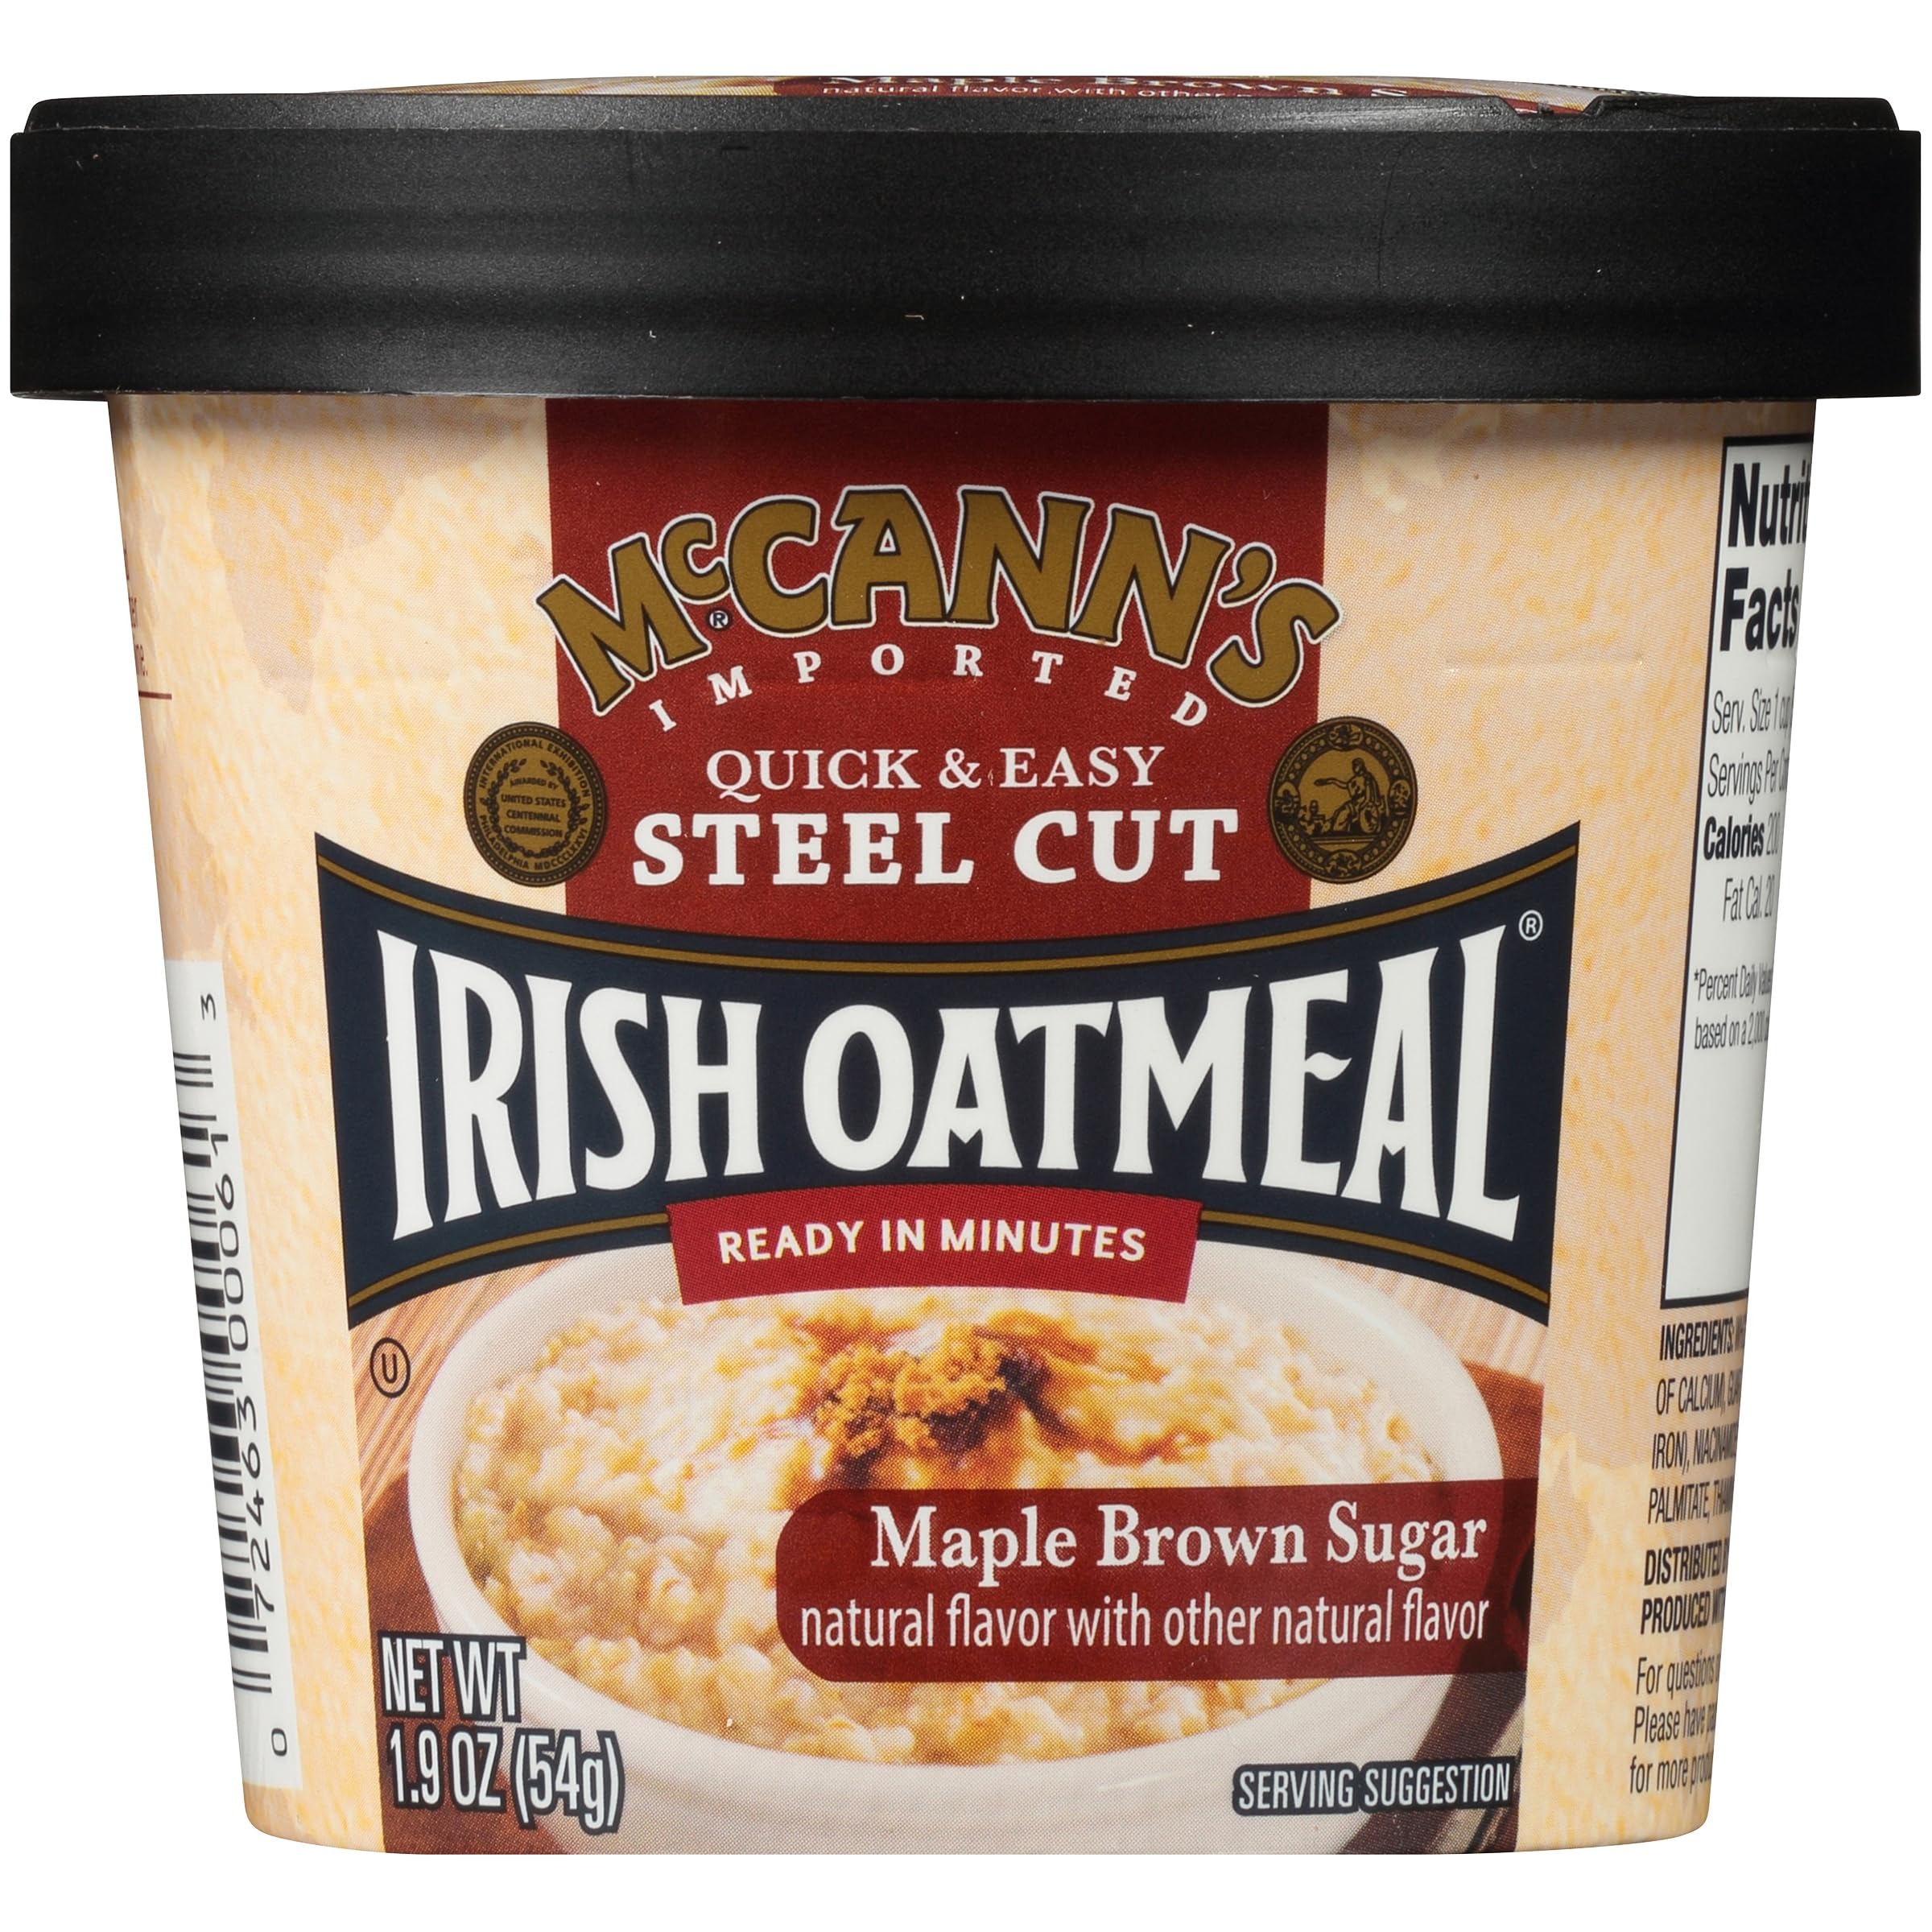
Item Name: McCann's Irish Oatmeal Instant Oatmeal Cup, Maple Brown Sugar, 1.9 Ounce (Pack of 12)
Bullet Point 1: Premium-quality Irish oatmeal that comes in a single-serve container with a Maple Brown Sugar flavor
Bullet Point 2: McCann's Steel Cut Irish flavored oatmeal is imported from Ireland
Bullet Point 3: Quick oatmeal that combines whole grain oats with a special blend of ingredients and natural flavors
Bullet Point 4: Add water to instant oatmeal cup up to the solid fill line, microwave on high for one minute and 30 seconds, and let it steep for three minutes
Bullet Point 5: One 1.9 oz cup of McCann's Kosher Maple Brown Sugar Imported Quick & Easy Steel Cut Irish Oatmeal
Value: 22.8
Unit: Ounce

Price: 20.33